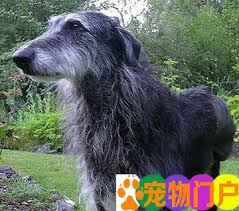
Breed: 224-n000056-Scottish_deerhound